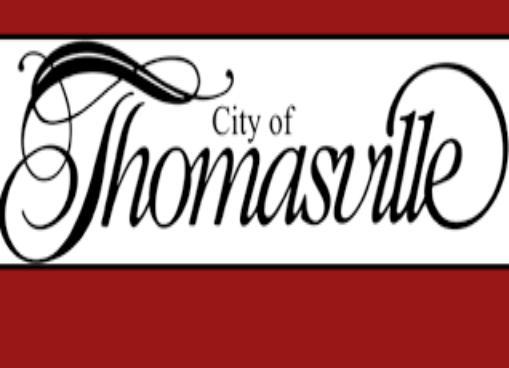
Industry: Others